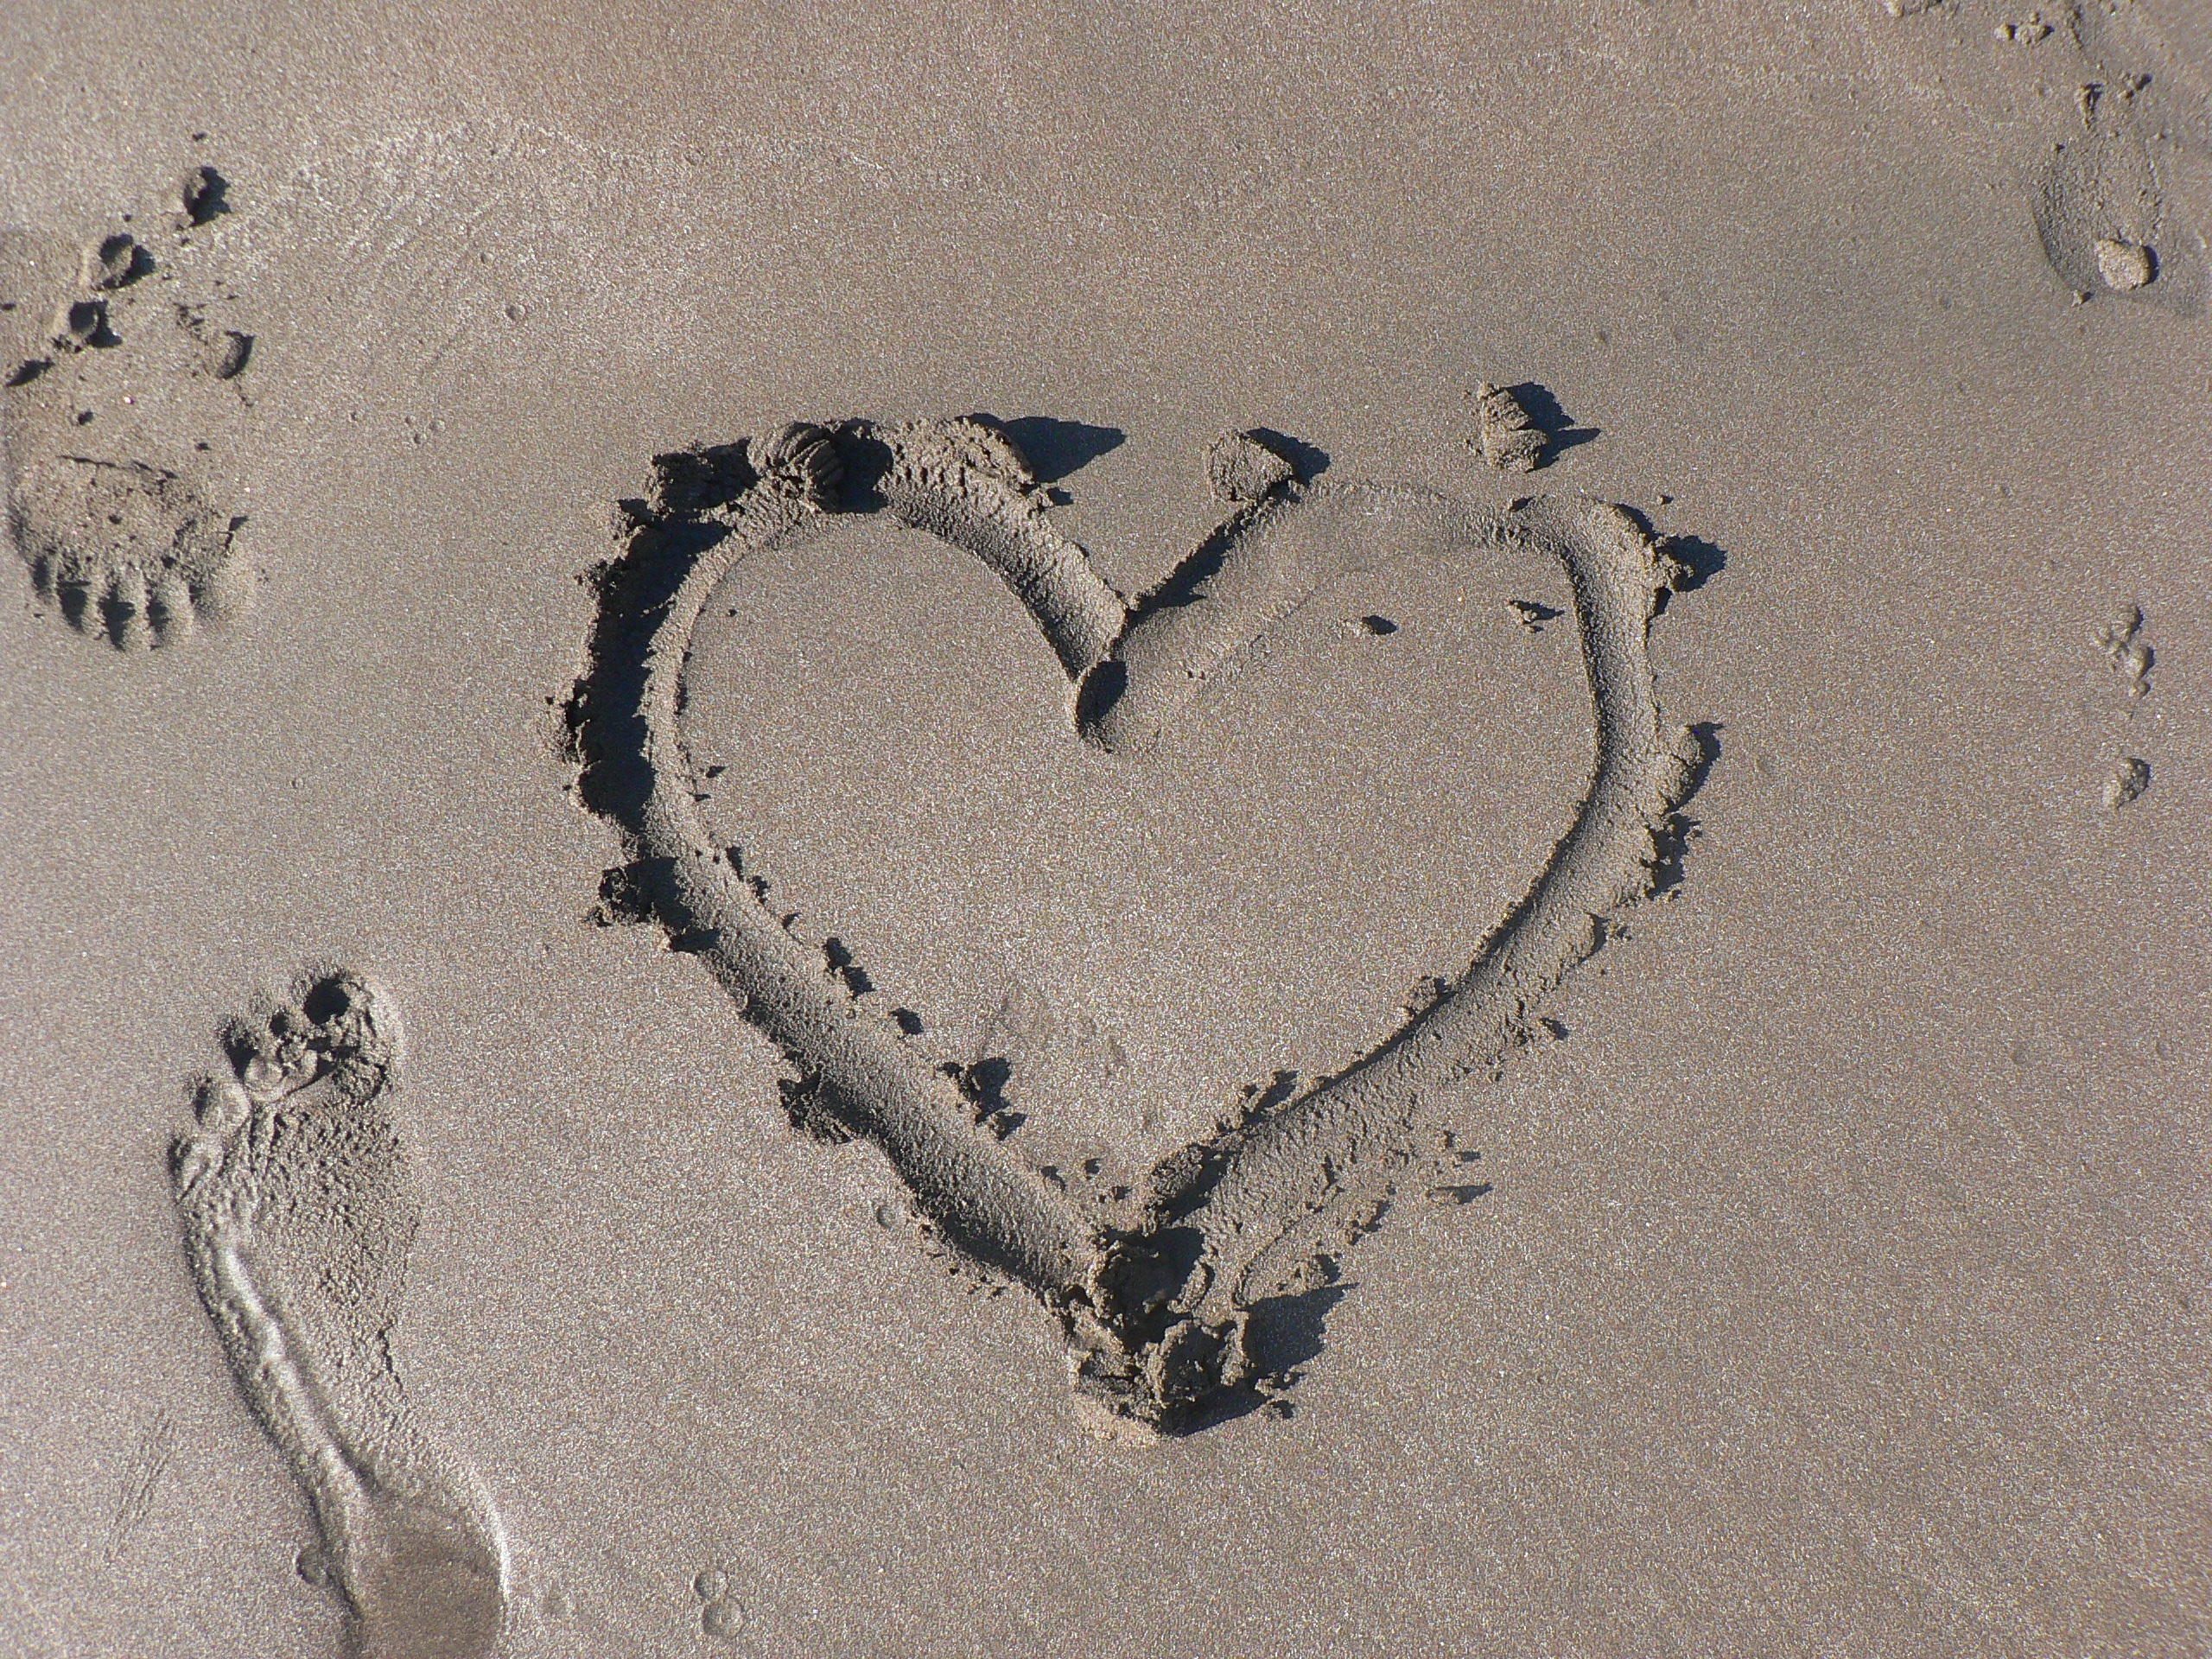
beach, sand, footprint, number, heart, material, art, sketch, drawing, organ